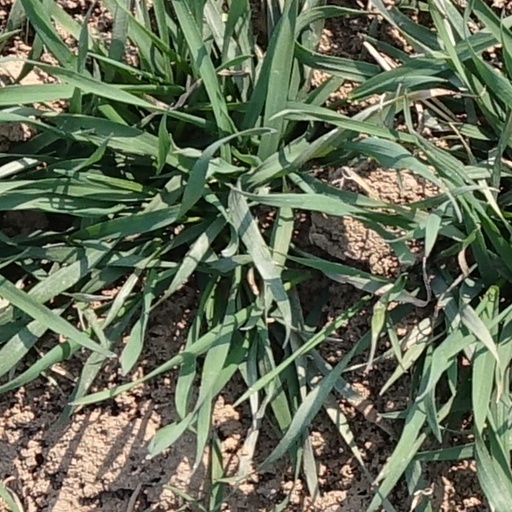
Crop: wheat